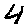
Label: 4